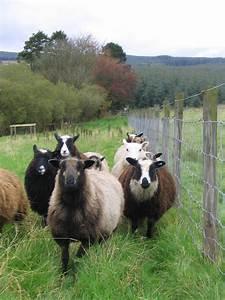
sheep